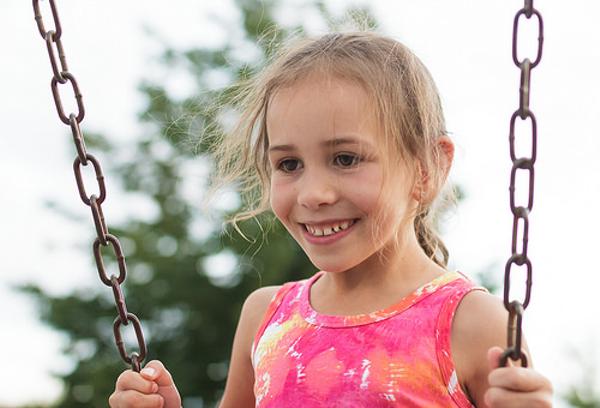
回答: 「初めましてお兄さん。この塔の4階までよく上がってこれたね。でもここまでよ。この私、鎖鎌のジェニーが相手だからね」